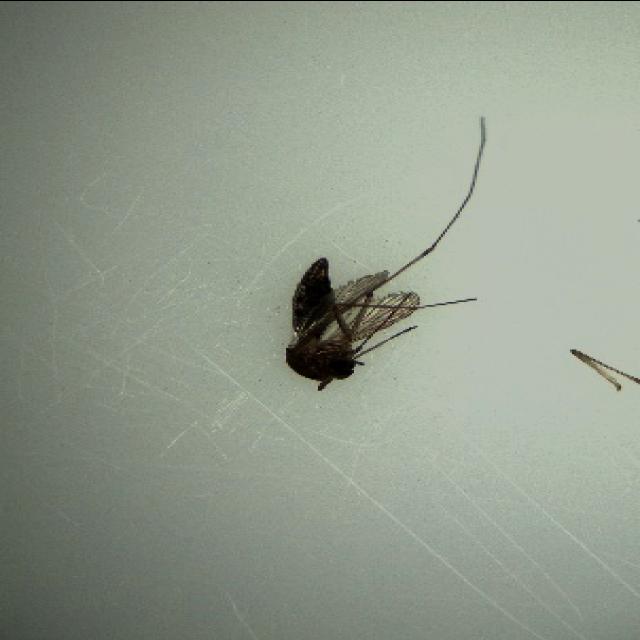
Species: culex_tritaeniorhynchus